Randolfo Pacciardi

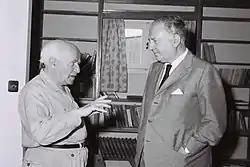

After his expulsion from PRI he founded a new party with a Gaullist-inspired platform, the Democratic Union for the New Republic (UDNR), and the newspaper "La Folla". However, his ideas met with little popular support. The 1968 election proved to be a failure for the UDNR, which received just 0.20% of votes nationwide, and elected none of its members to Parliament. While the former Defense Minister could enjoy many connections within political, military and diplomatic circles these were often deemed insufficient to launch an effective takeover. His suggestion that anti-fascist political rhetoric was no longer relevant and should be dropped also attracted the sympathies of a small number of neo-fascists.